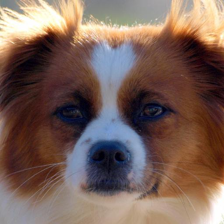
Label: animals